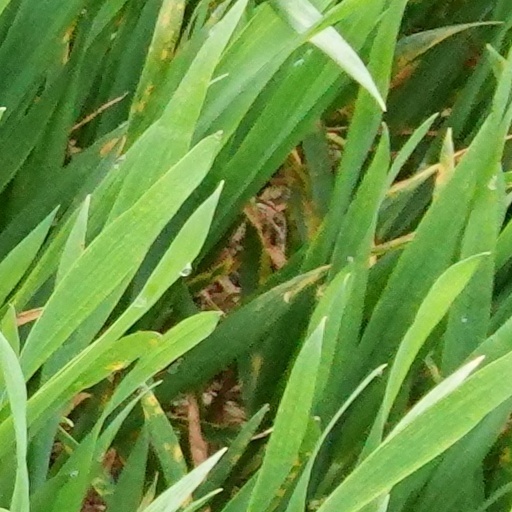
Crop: wheat